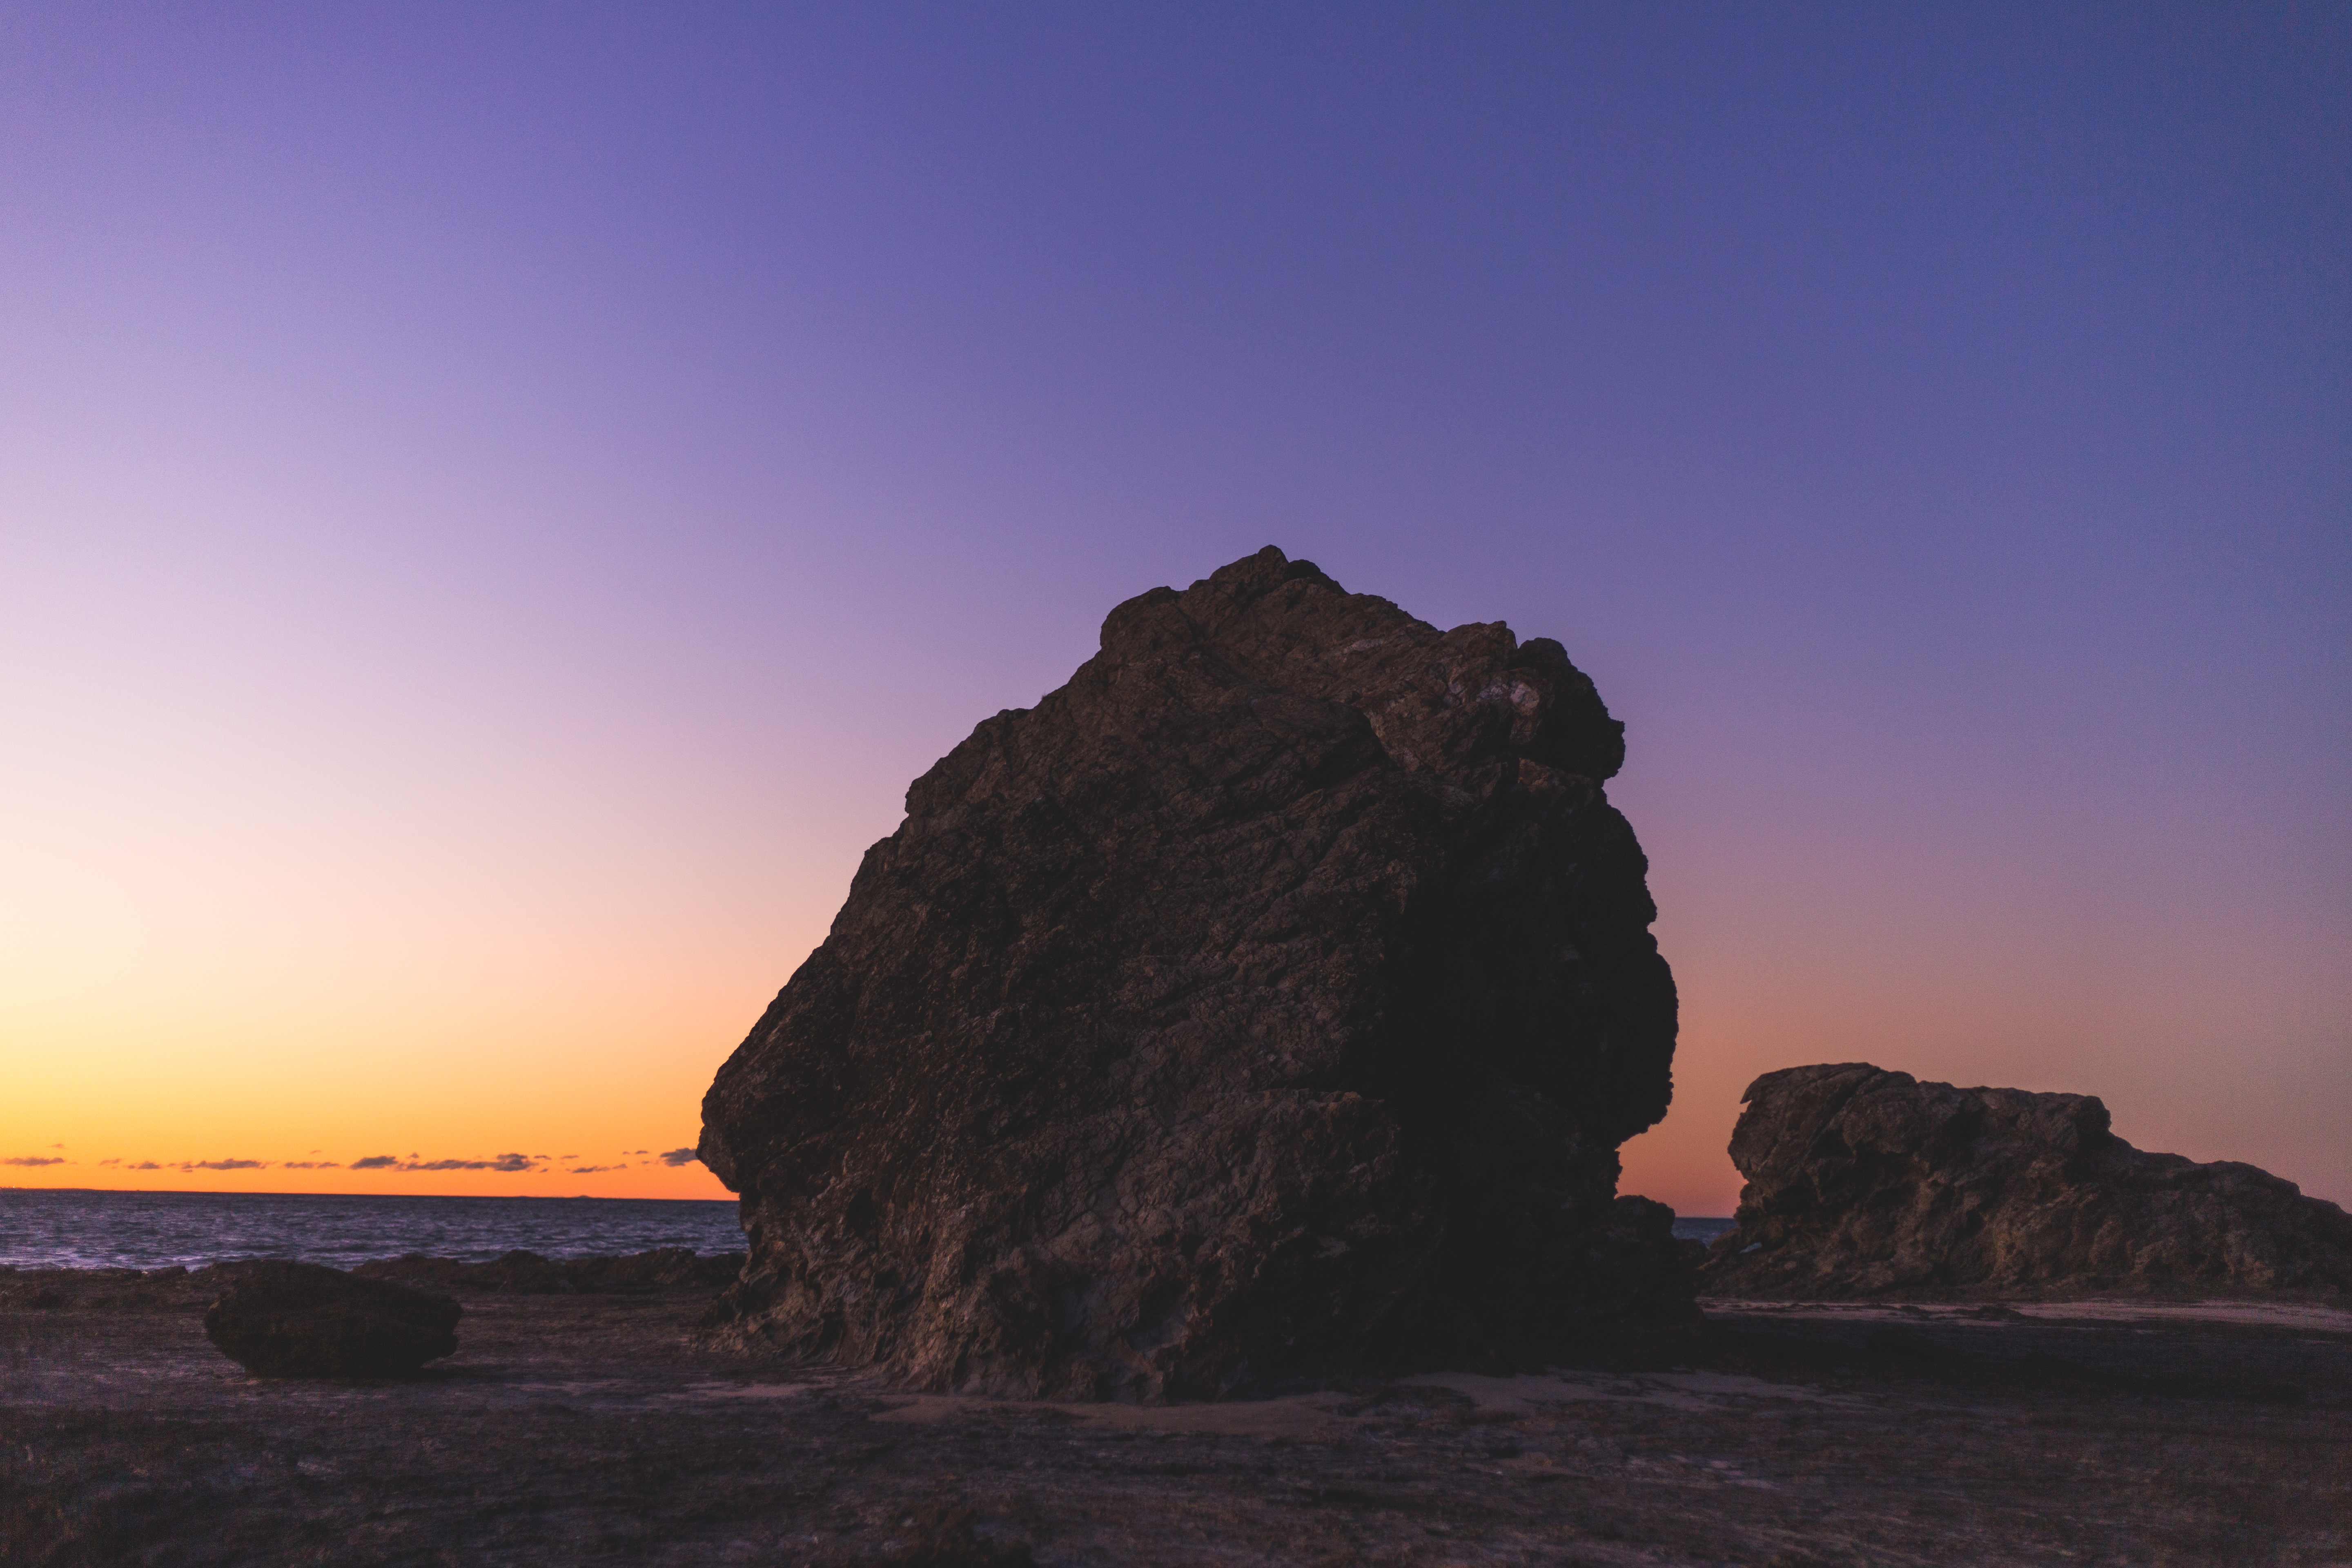
beach, landscape, sea, coast, water, nature, sand, rock, ocean, horizon, cloud, sky, sunrise, sunset, morning, shore, wave, dawn, cliff, dusk, evening, tower, scenic, seascape, bay, seashore, terrain, material, body of water, outdoors, cape